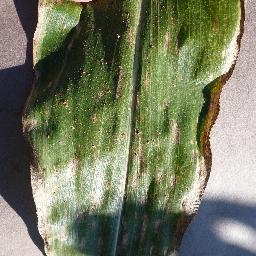
Label: Corn___Cercospora_leaf_spot Gray_leaf_spot